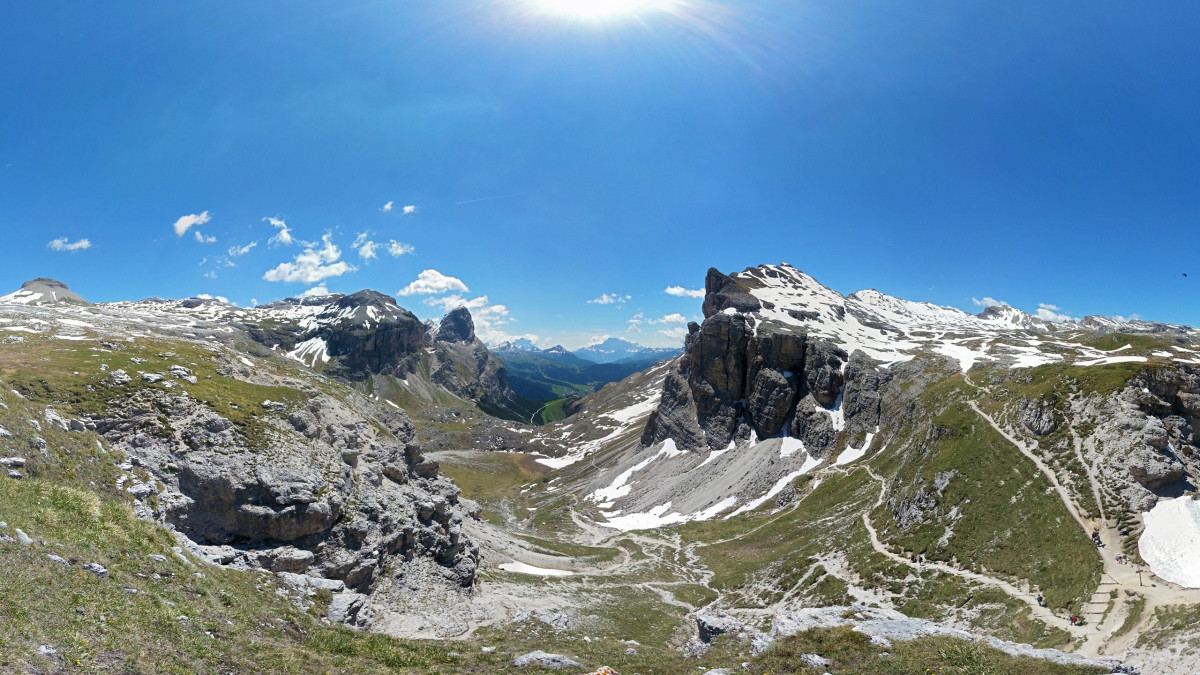
Tags: snow, hiking, adventure, mountain range, terrain, ridge, summit, alps, backpacking, plateau, fell, cirque, moraine, landform, mountain pass, geographical feature